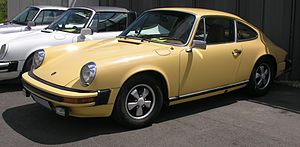
Porsche 912
Porsche 912E
Porsche 912 er en sportsvogn, der blev produceret i perioden 1965 til 1969 af Porsche. Modellen blev atter produceret i en kortere periode i 1976 til det amerikanske marked i varianten 912E.